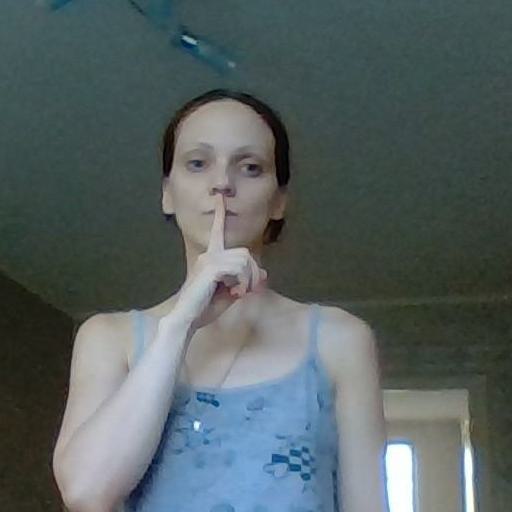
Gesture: mute